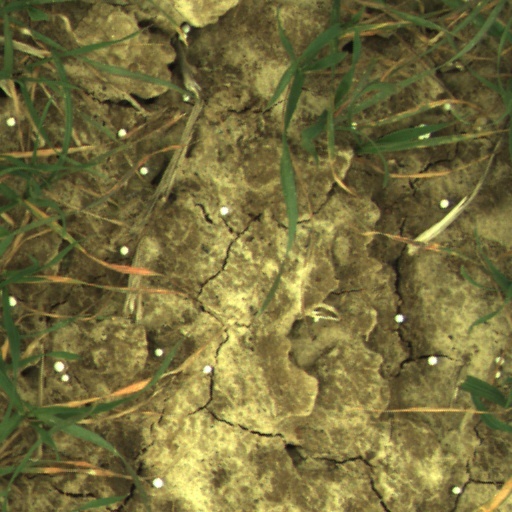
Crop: wheat